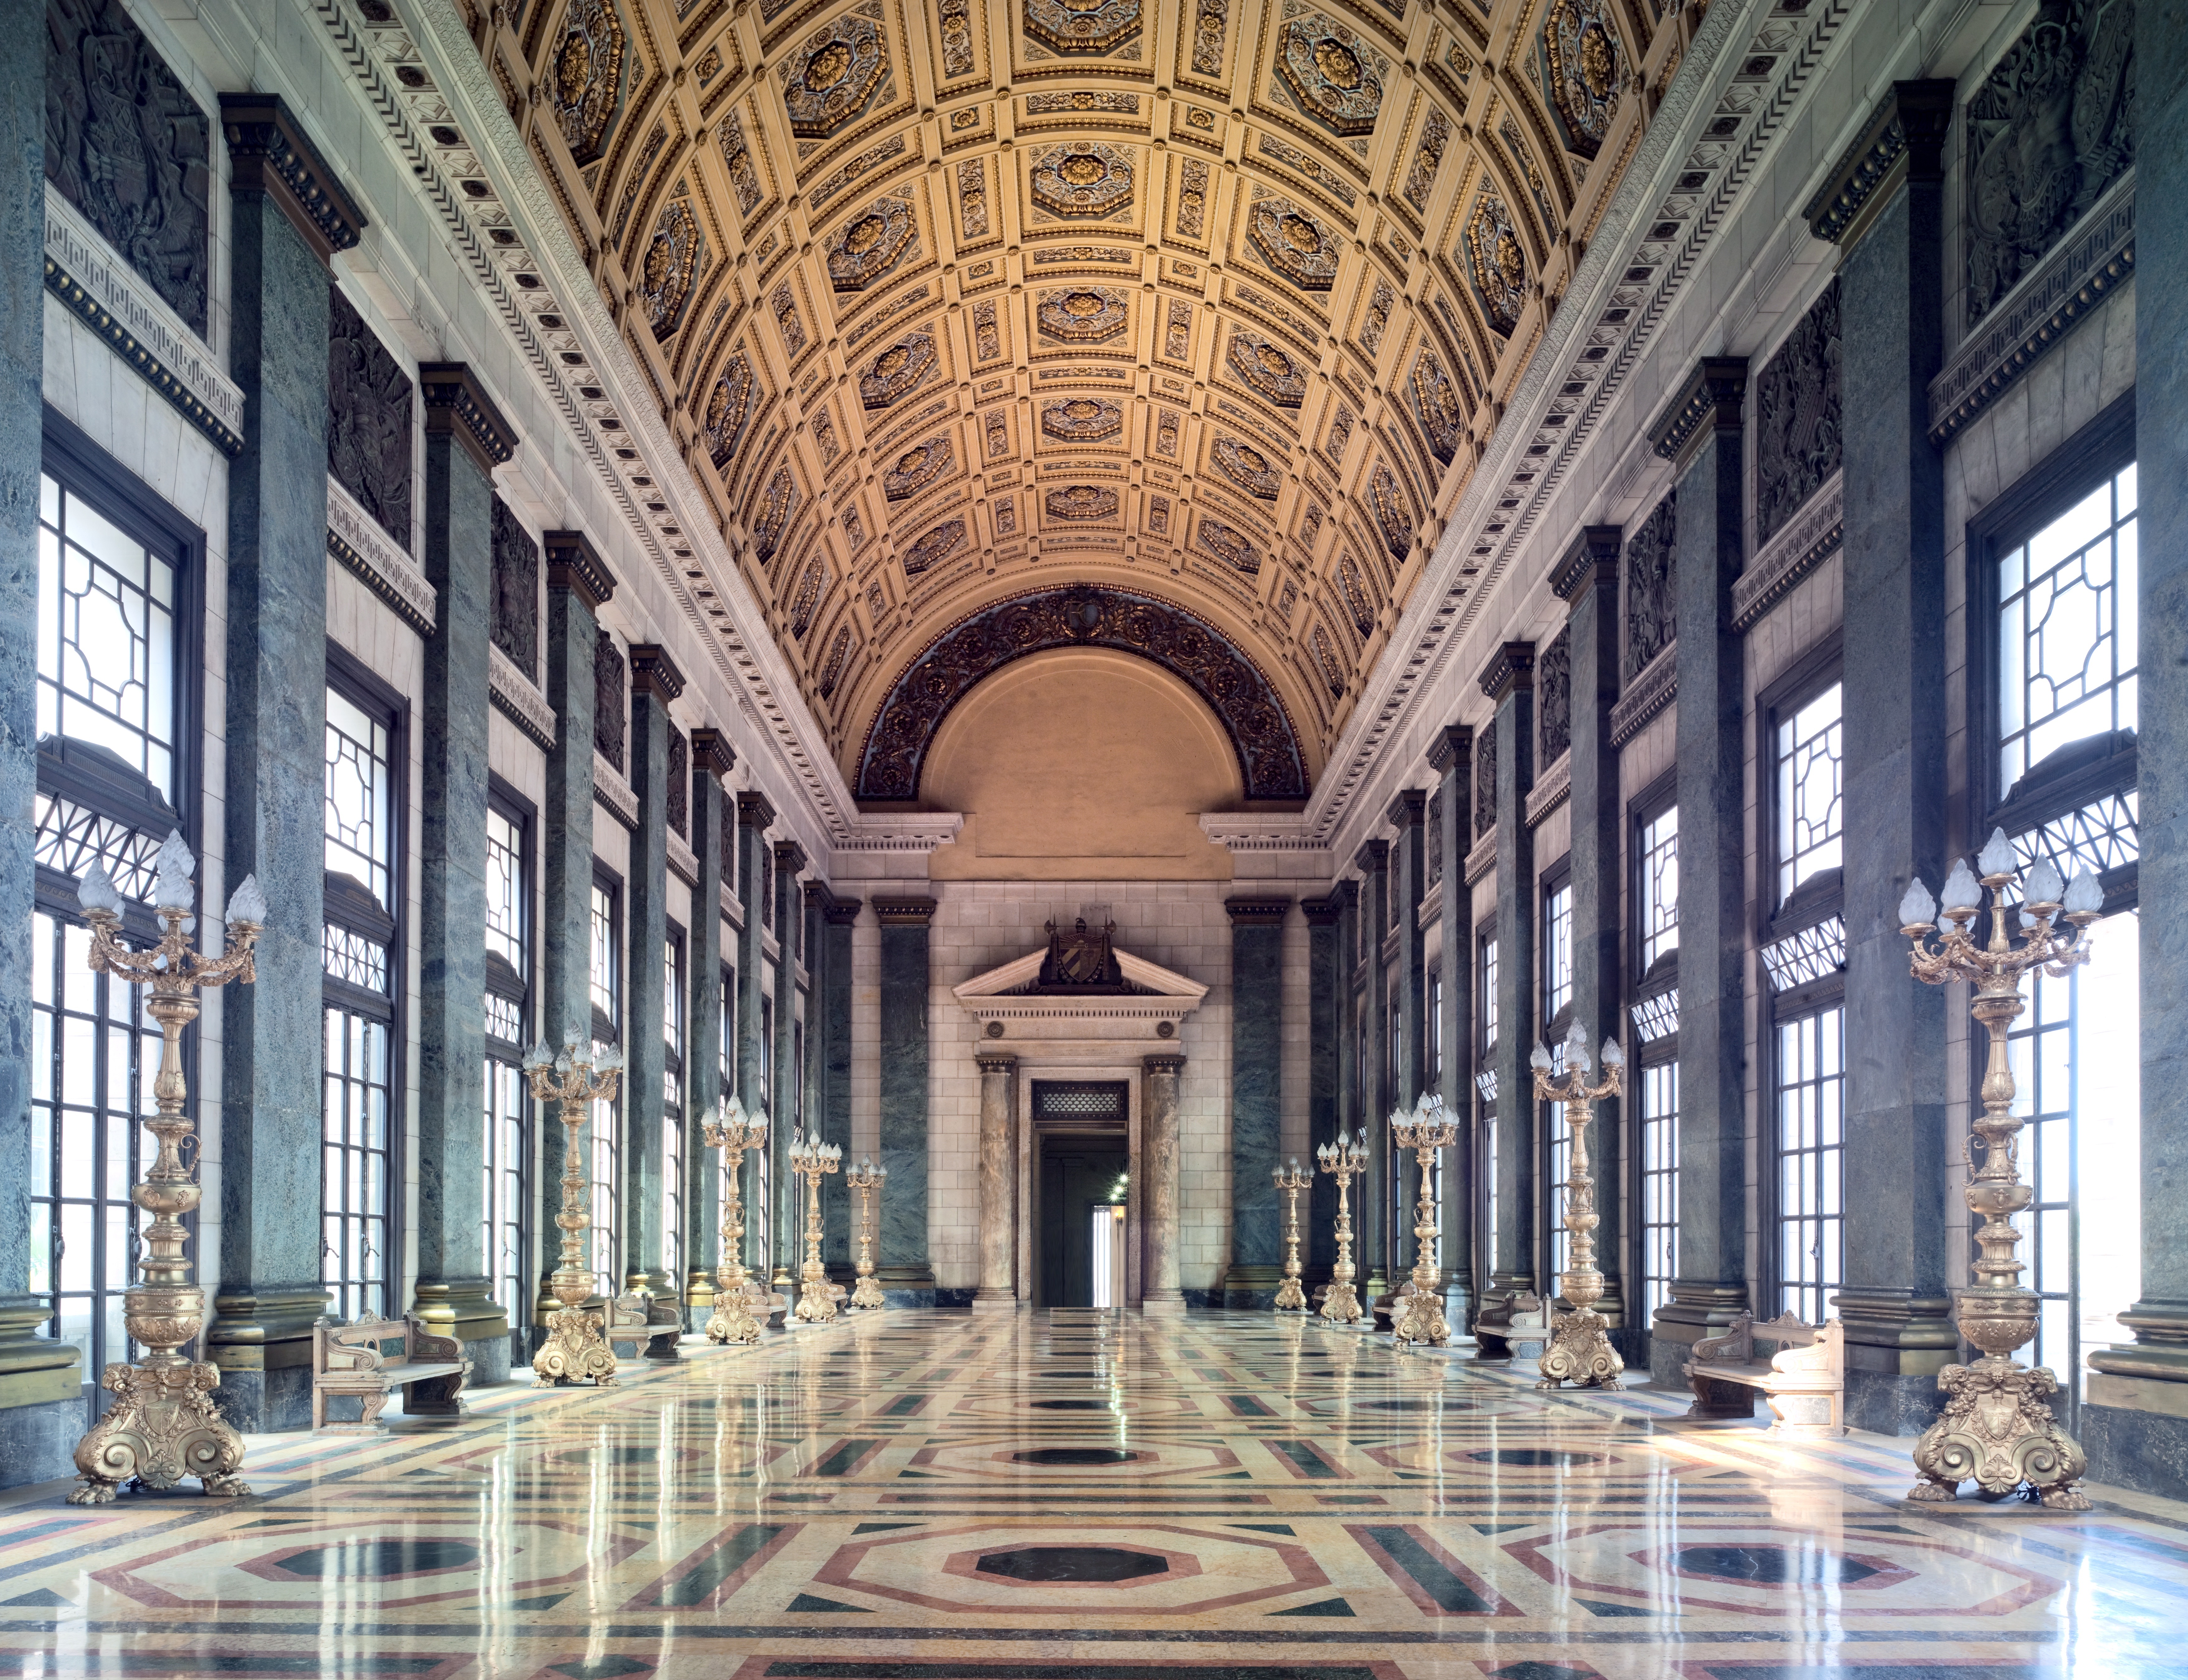
architecture, floor, building, palace, hall, plaza, facade, place of worship, cuba, parliament, symmetry, renaissance, arcade, tourist attraction, estate, havana, united states capitol, carol m highsmith